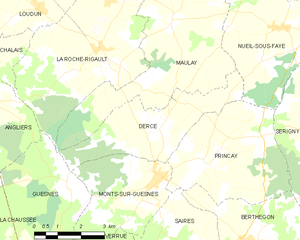
Carte des communes françaises Dercé